Charleston, South Carolina

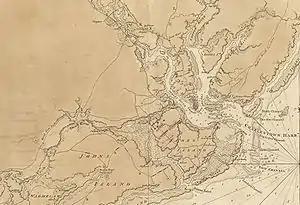
Charlestown and environs in 1780

At the foundation of the town, the principal items of commerce were pine timber and pitch for ships and tobacco. The early economy developed around the deerskin trade, in which colonists used alliances with the Cherokee and Creek peoples to secure the raw material.